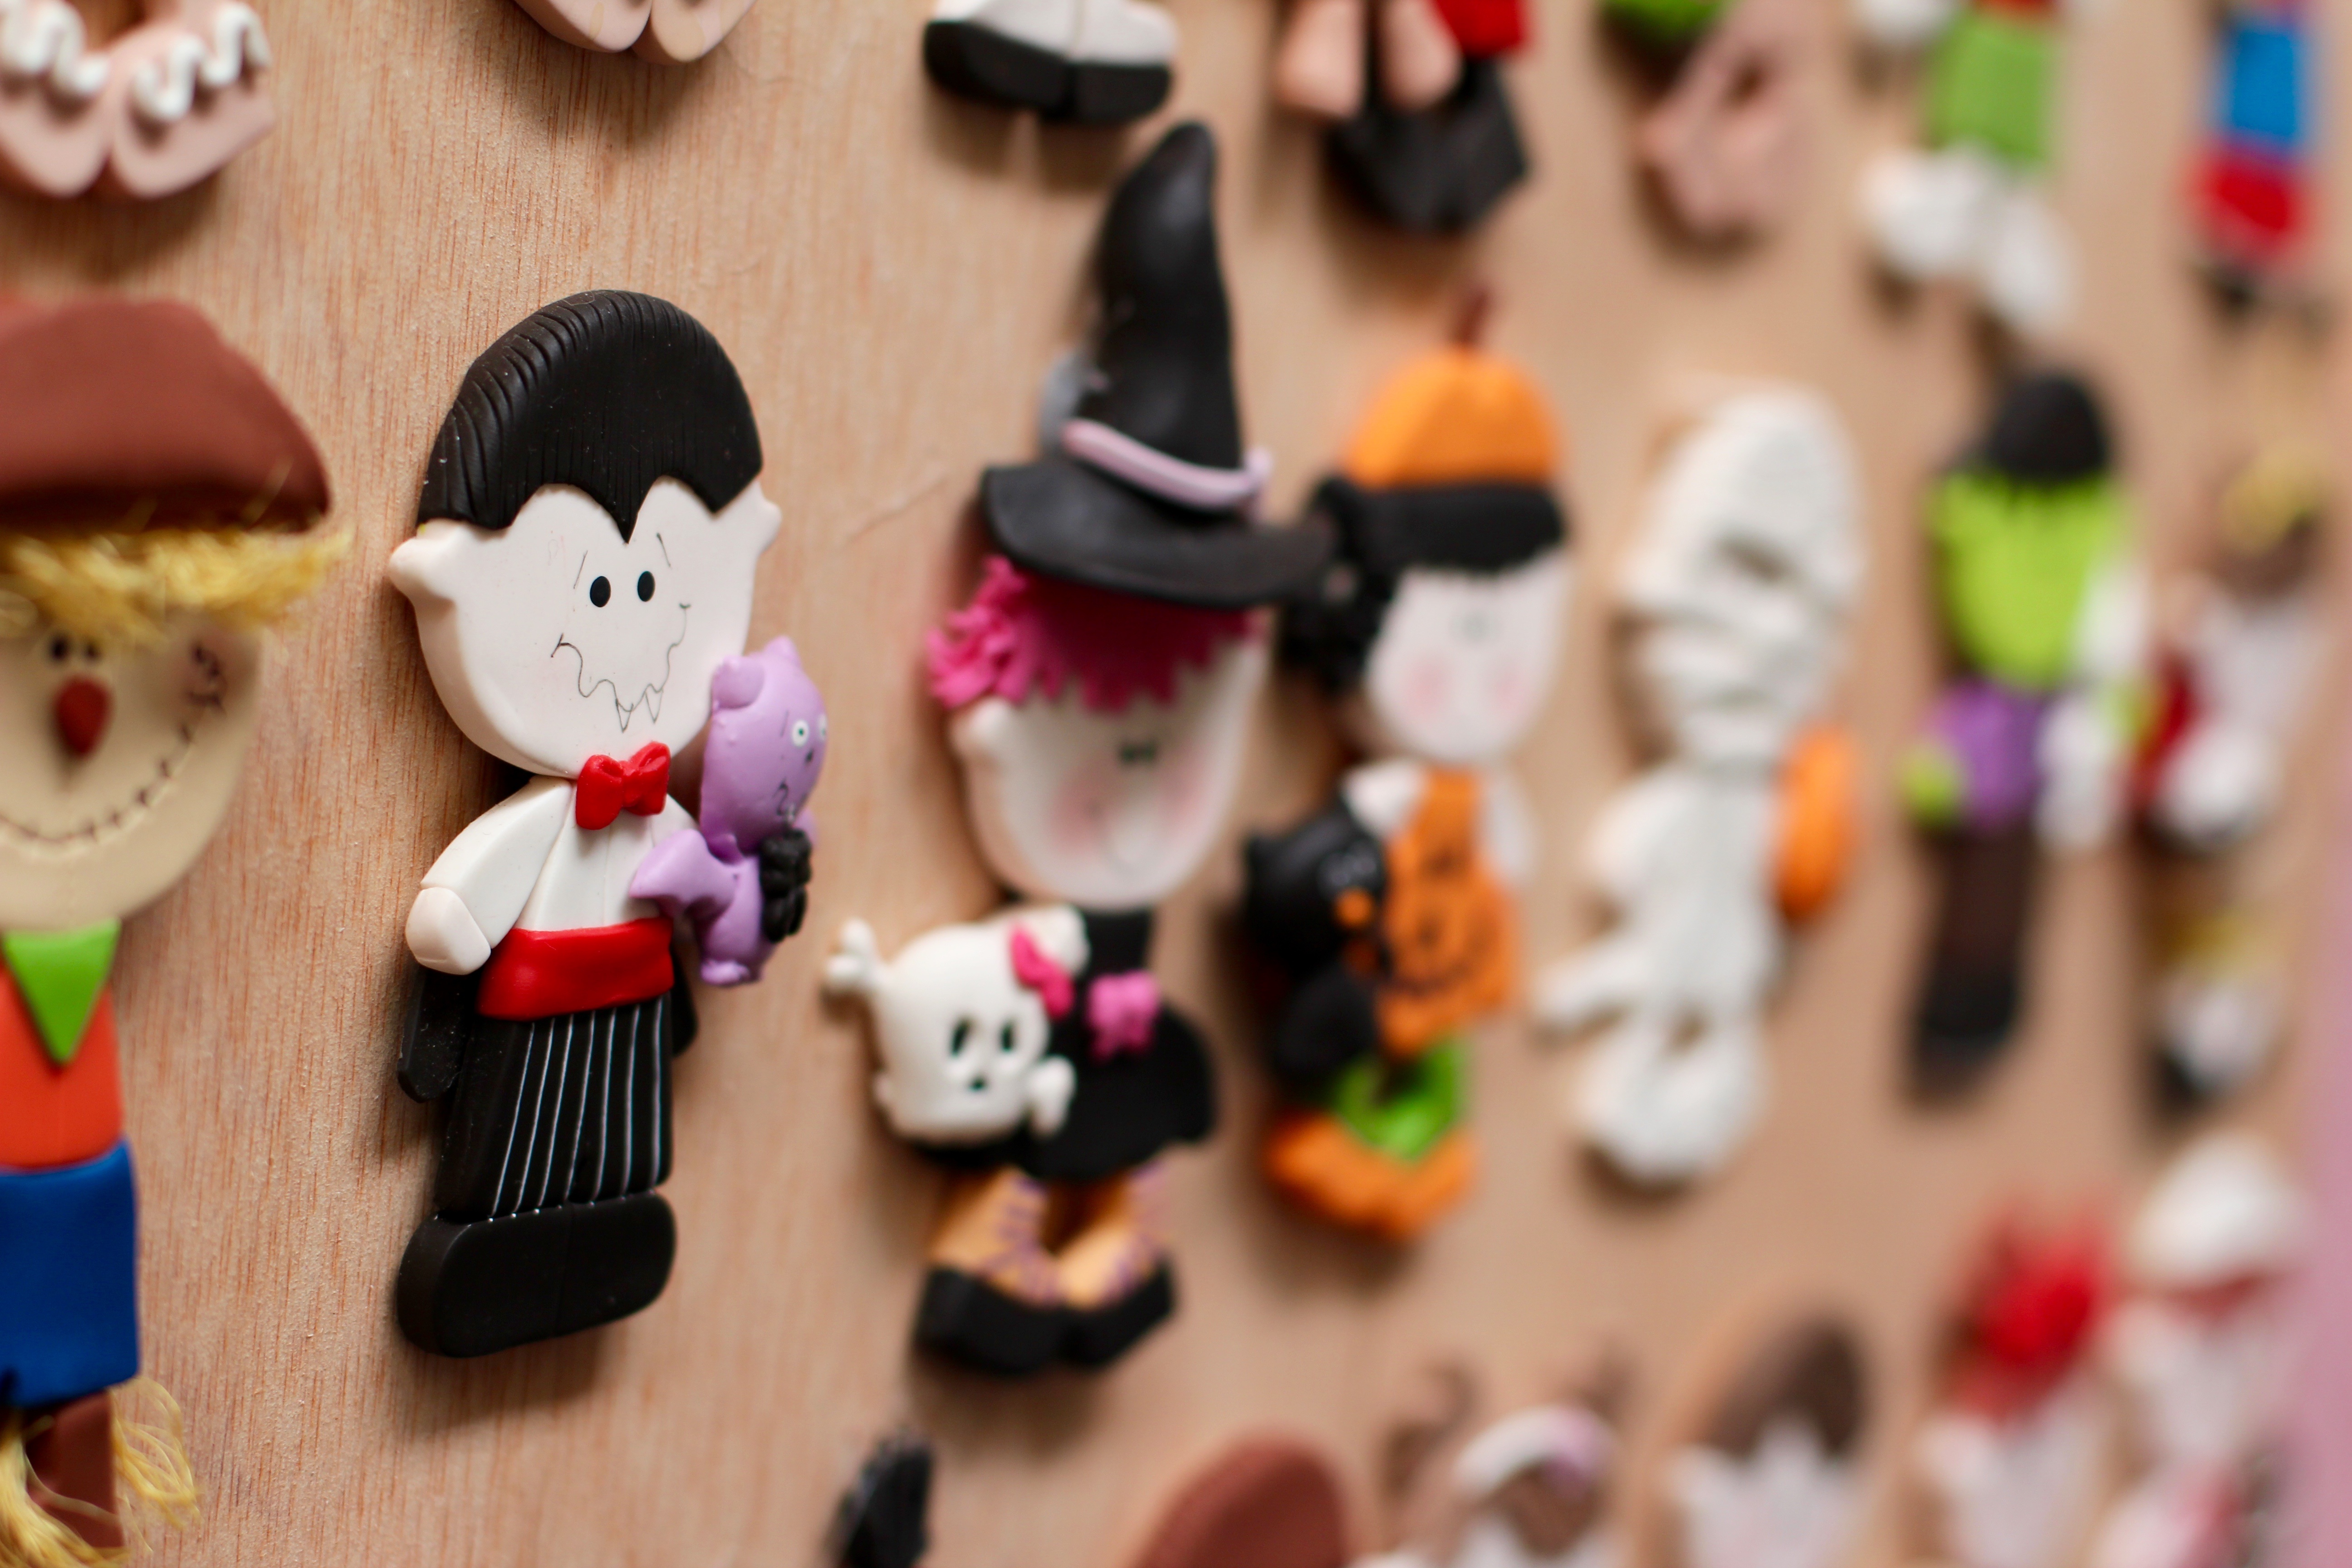
flower, color, toy, fig, pin, sweetness, count dracula